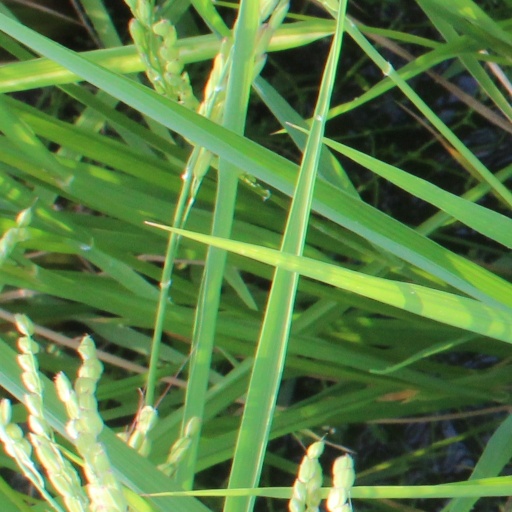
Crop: rice